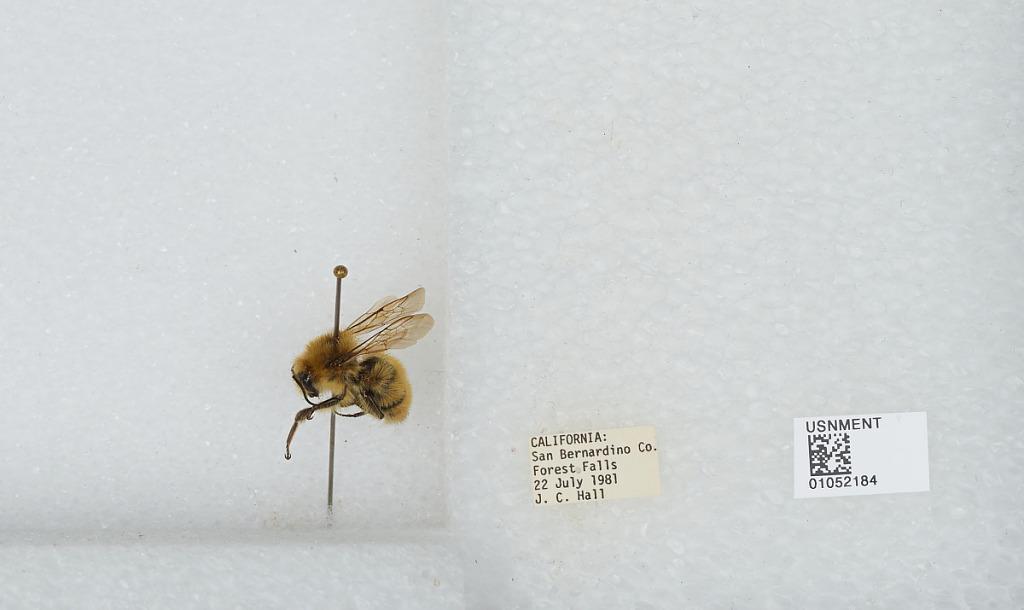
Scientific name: Bombus sp.
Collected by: J. Hall
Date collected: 1981-7-22
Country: United States
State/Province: California
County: San Bernardino
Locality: Forest Falls
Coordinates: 34.0883, -116.92